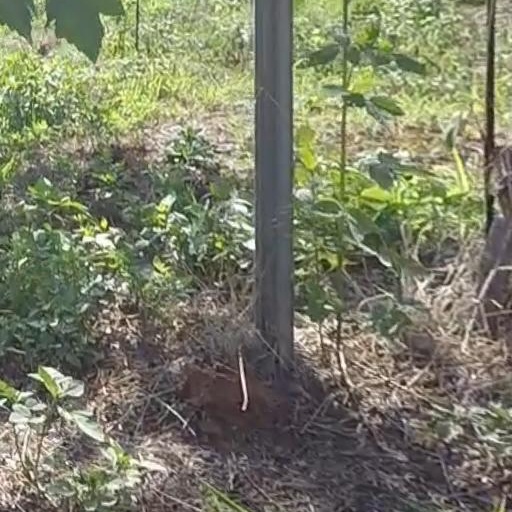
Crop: grape